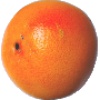
Label: Grapefruit Pink 1